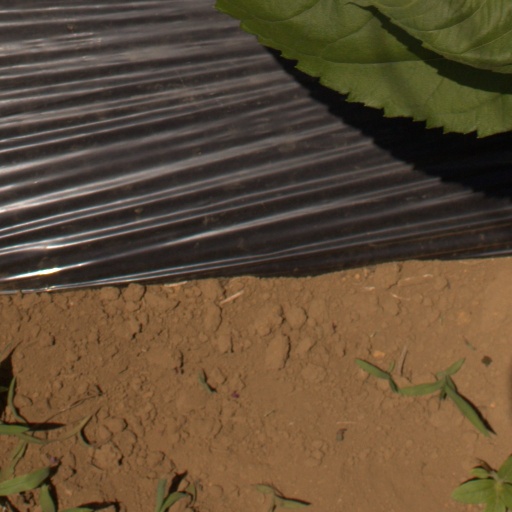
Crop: Jerusalem artichoke